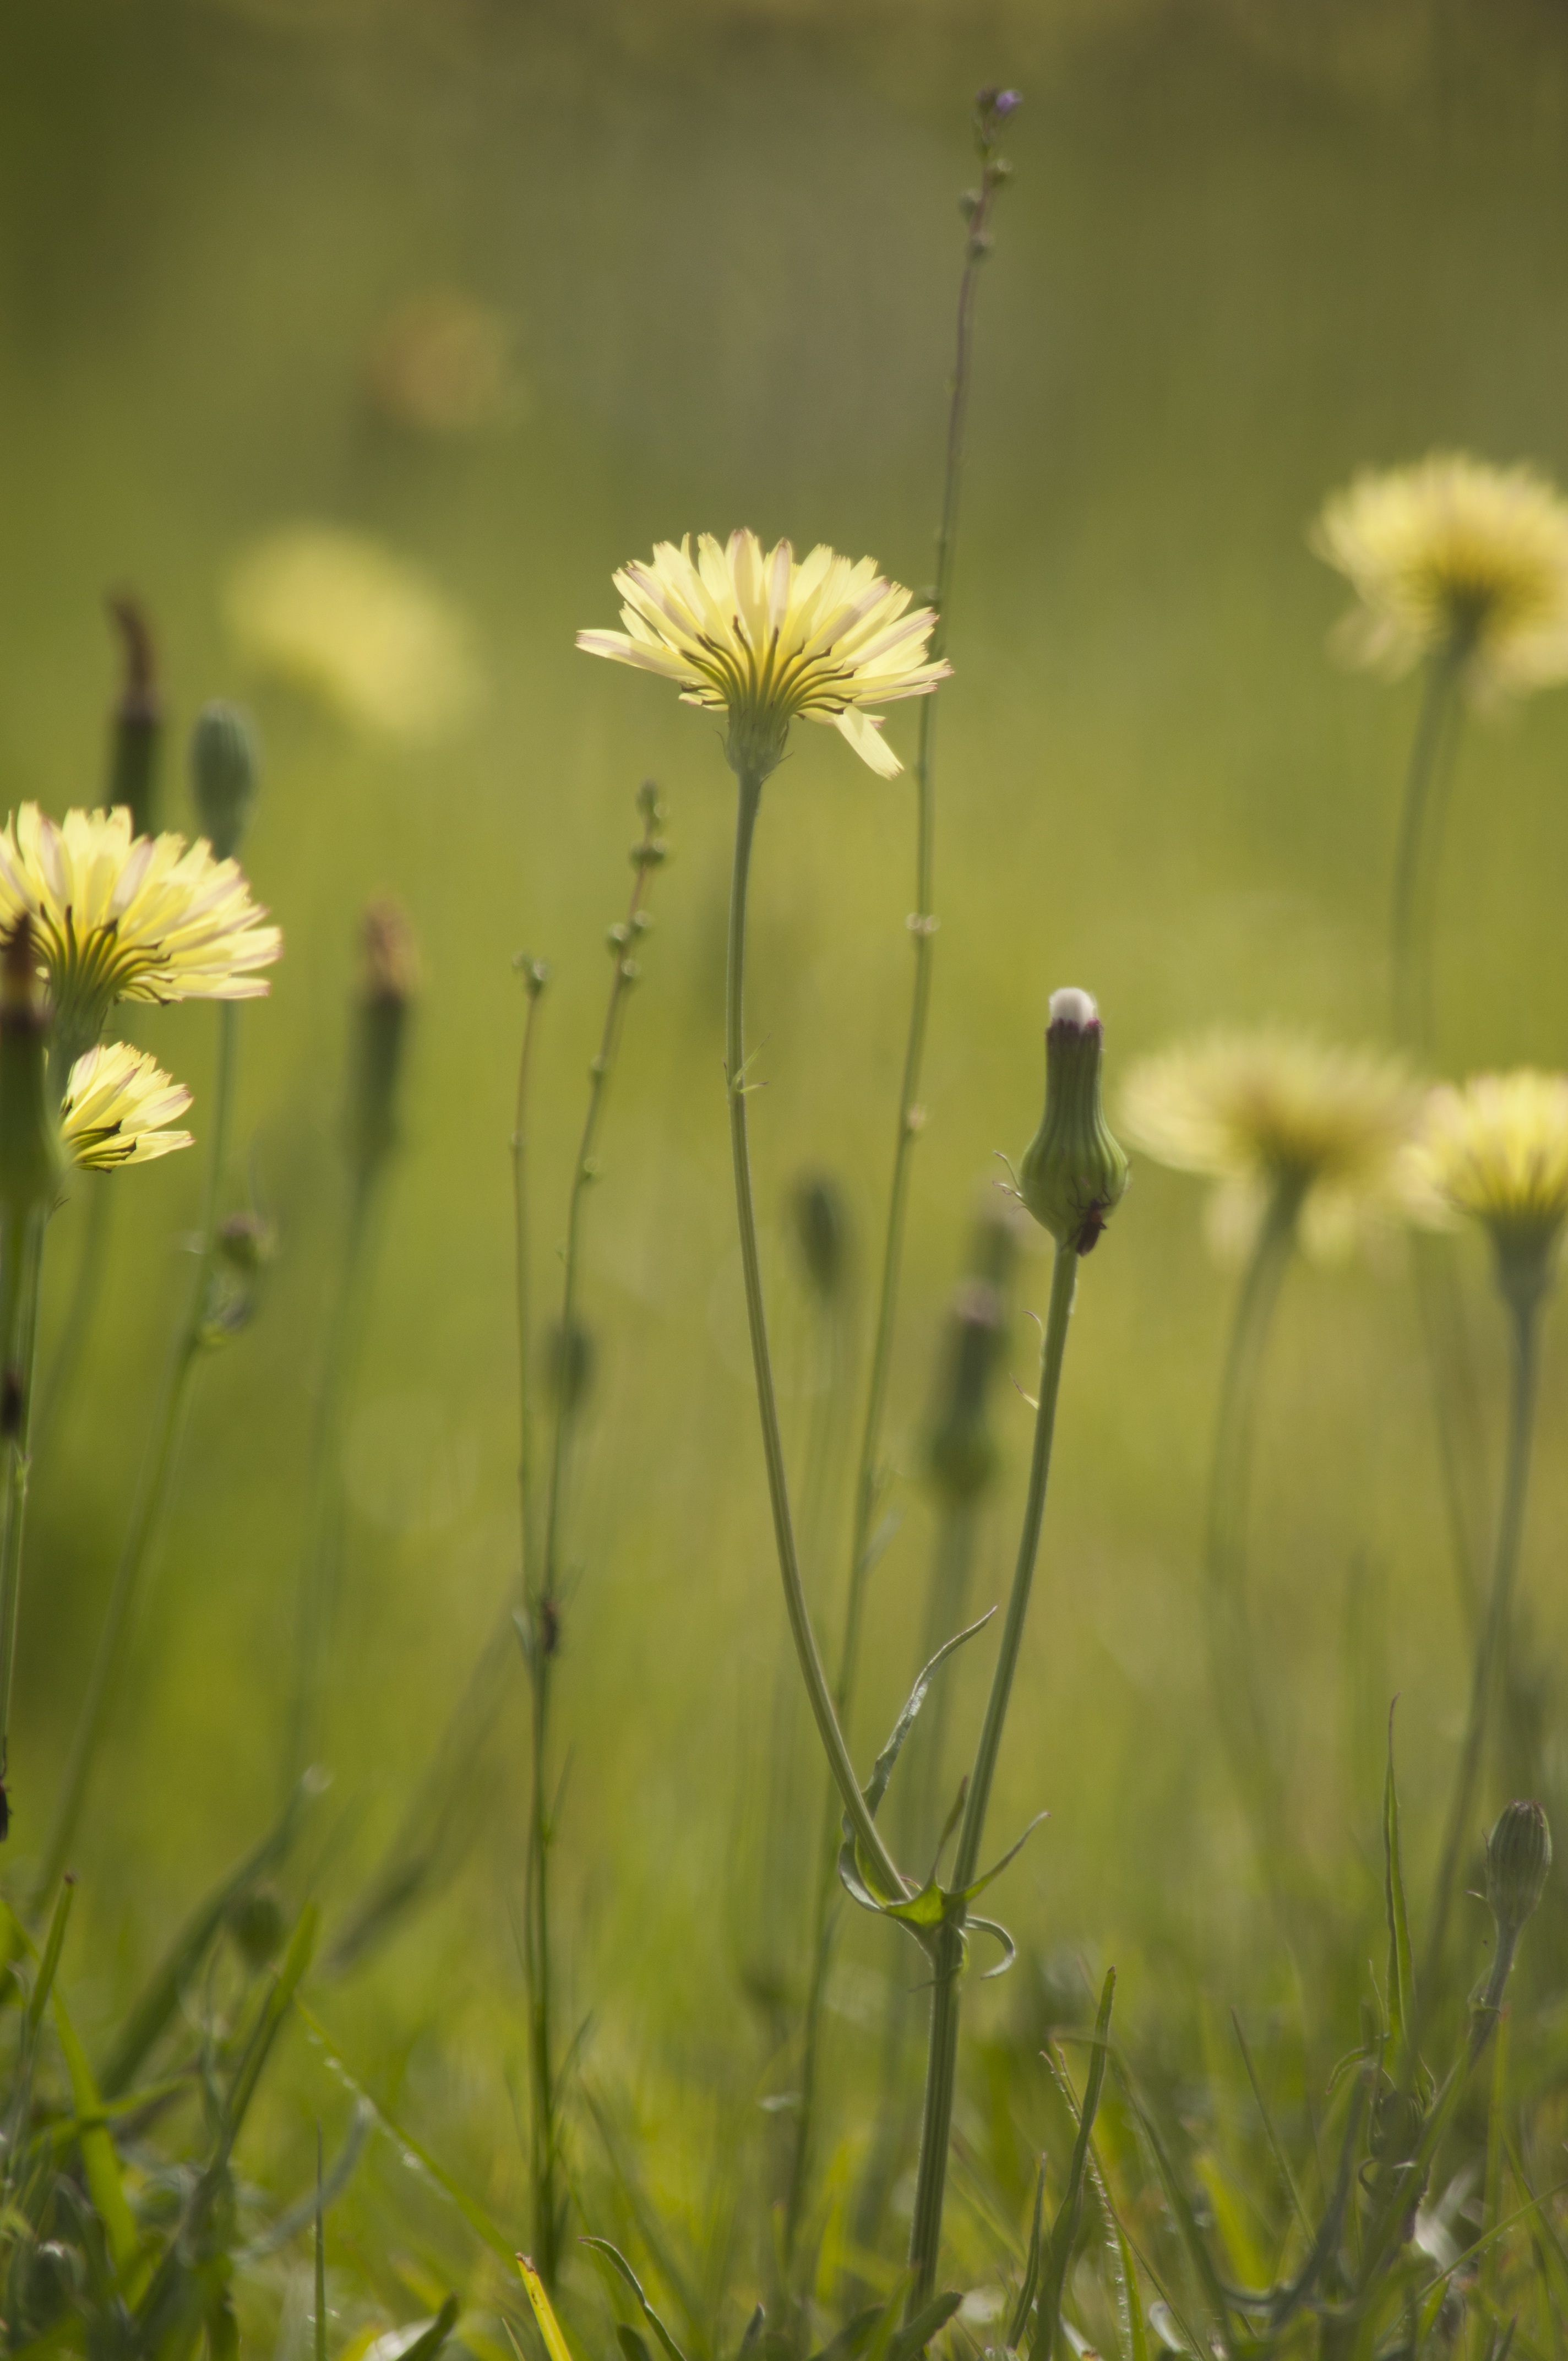
nature, grass, plant, field, meadow, dandelion, prairie, sunlight, flower, daisy, wild, green, macro, botany, yellow, flora, botanical, wildflower, flowers, grassland, petals, wildflowers, soft, macro photography, flowering plant, daisy family, false dandelion, grass family, plant stem, land plant